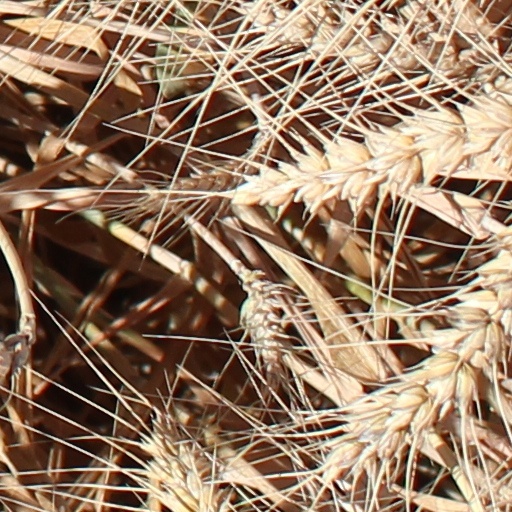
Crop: wheat